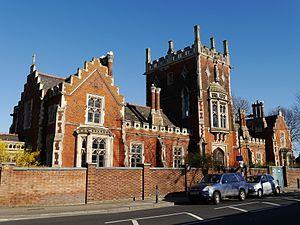
Le Castle Club est une ancienne école de Broomhouse Lane, dans le quartier de Fulham, à Londres, classée au grade II.